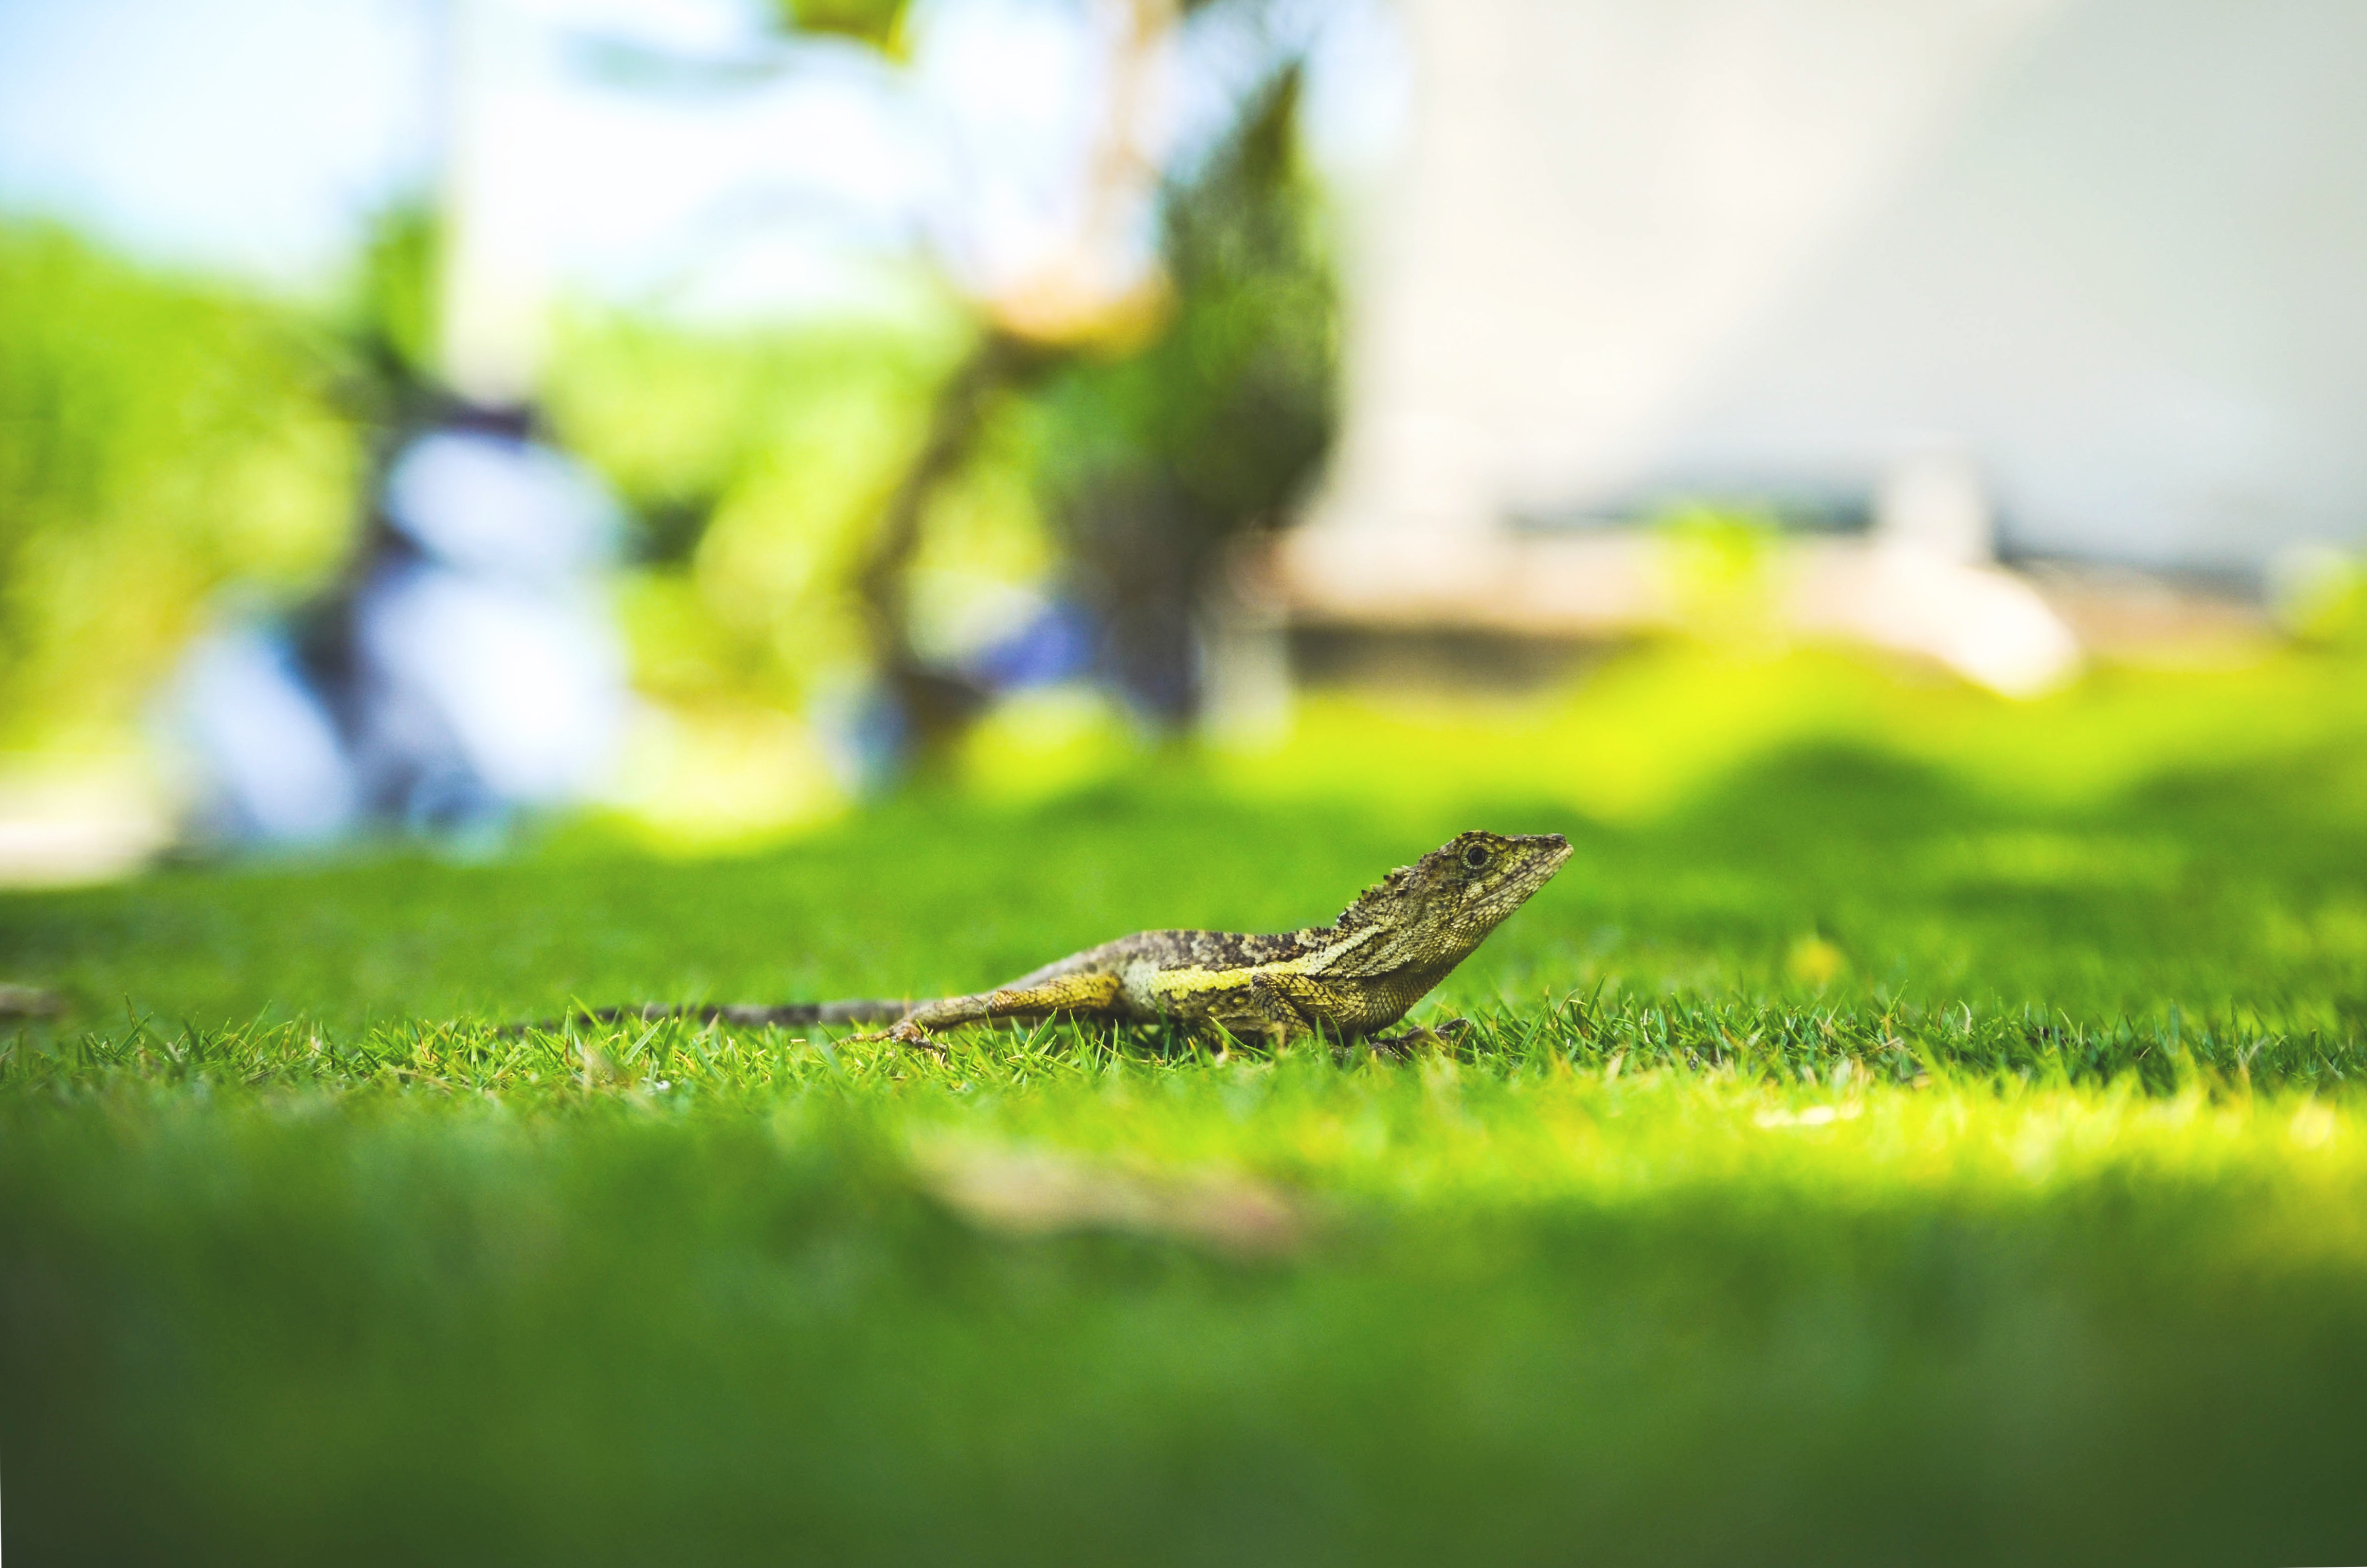
nature, grass, branch, blur, lawn, leaf, flower, green, reptile, fauna, lizard, gecko, macro photography, grass family